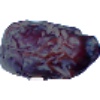
Label: Dates 1